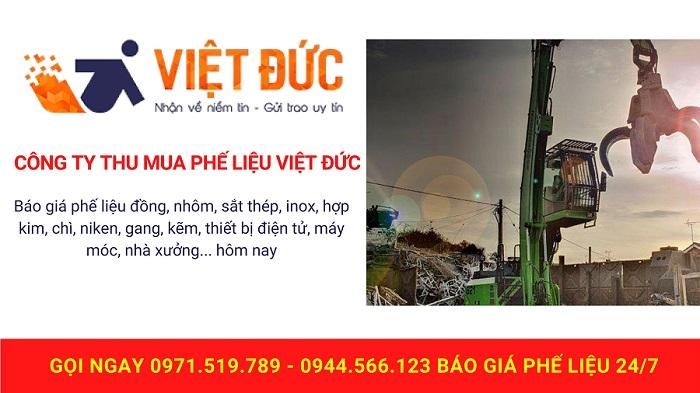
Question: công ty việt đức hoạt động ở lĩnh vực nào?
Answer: công ty việt đức hoạt động ở lĩnh vực thu mua phế liệu